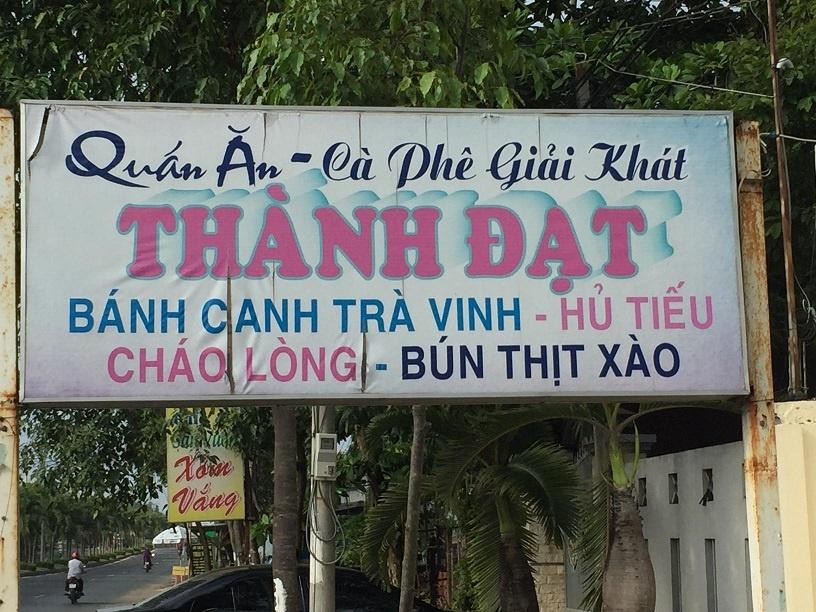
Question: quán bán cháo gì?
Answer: quán bán cháo lòng